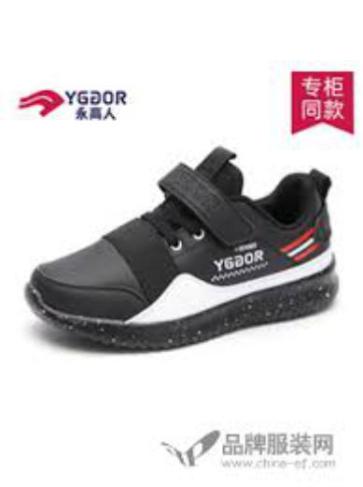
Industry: Sports